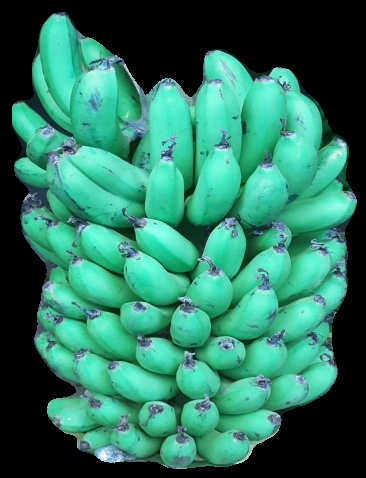
Variety: pachbale
Grade: grade1